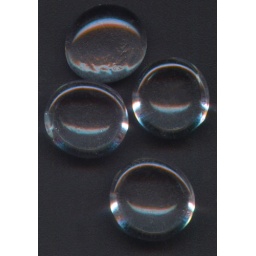
i put the glass pieces in the scanner and scanned them into a computer